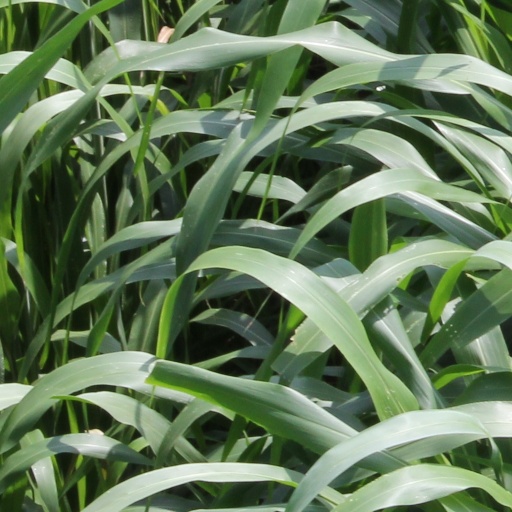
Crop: sorghum